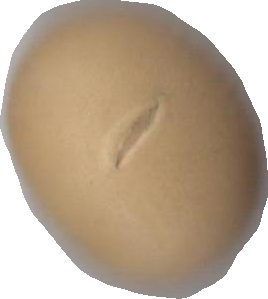
Variety: Dega